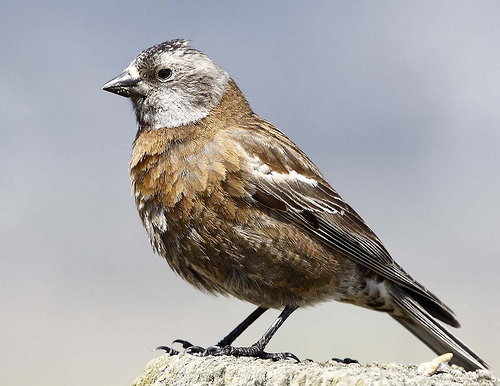
a brown and grey bird rests on a rock.
a large bird with pointy bill and black tarsus and foota small brown bird with long black rectrices and a gray head.
a small bird with a black and white head, speckled dark brown and light brown body, and black and white wings.
a bird with small triangular bill white superciliary gray head and mottled brown plumage.
this bid contains grey and white face, neck and nape, along with brown feathers with white speckles along its breast and belly.
a small, poofy bird with a white head and black beak, with a mostly brown body.
this dark colored bird has a mixture of brown, white, and black in its body with a predominantly white head.
a large bird with a gray and white head, and wide body, long narrow legs, a long tail and a short beak.
this bird has a gray head and brown body, with a short, stocky beak.
Species: Gray Crowned Rosy Finch